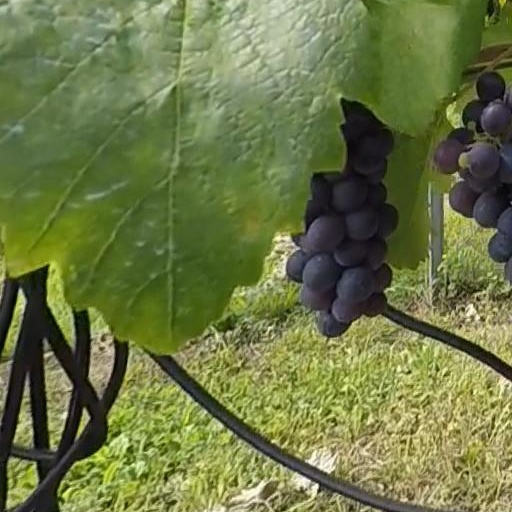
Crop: grape